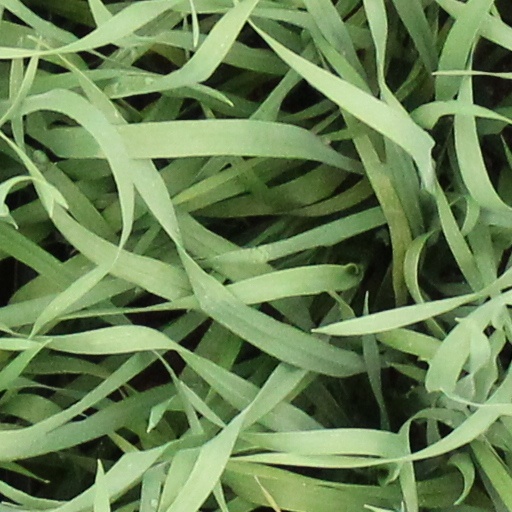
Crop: wheat